Cape Government Railways 6th Class locomotives

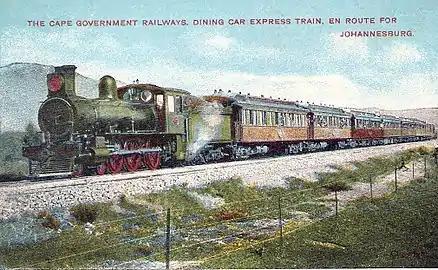
CGR 6th Class 4-6-0 1902

The Cape Government Railways 6th Class locomotives include twelve locomotive models, all designated 6th Class irrespective of differences in wheel arrangement or characteristics.